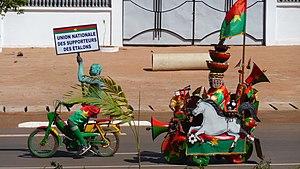
Les étalons sont le nom de l'équipe nationale de foot et leurs supporteurs les suivent avec créativité et zèle
L'équipe du Burkina Faso de football est constituée d'une sélection des meilleurs joueurs burkinabè sous l'égide de la Fédération burkinabè de football. L'équipe nationale fut nommée l'équipe de Haute-Volta de football jusqu'en 1984, date à laquelle la Haute-Volta devint le Burkina Faso. Les joueurs du Burkina Faso sont surnommés les « Étalons » en référence à l'emblème du pays et à la légende de la princesse Yennenga et de son cheval.